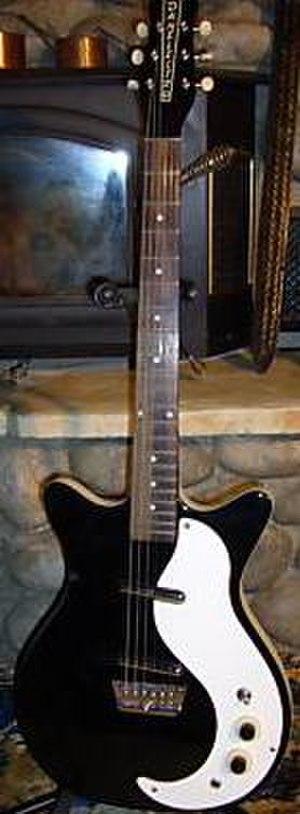
Danelectro est une marque américaine de guitares, de basses, d'amplificateurs, de pédales d'effets et d'accessoires fondée en 1947 par Nathan Daniel.